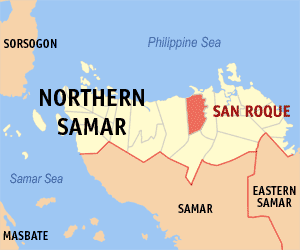
San Roque est une localité de la province de Samar du Nord, aux Philippines. En 2015, elle compte 30 580 habitants.